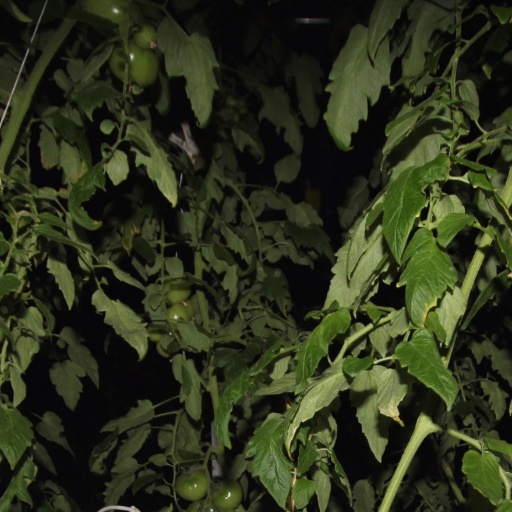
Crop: tomato